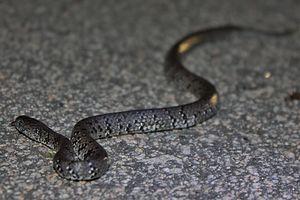
Les Pareatidae sont une famille de serpents.
Pareas margaritophorus est une espèce de serpents de la famille des Pareatidae.